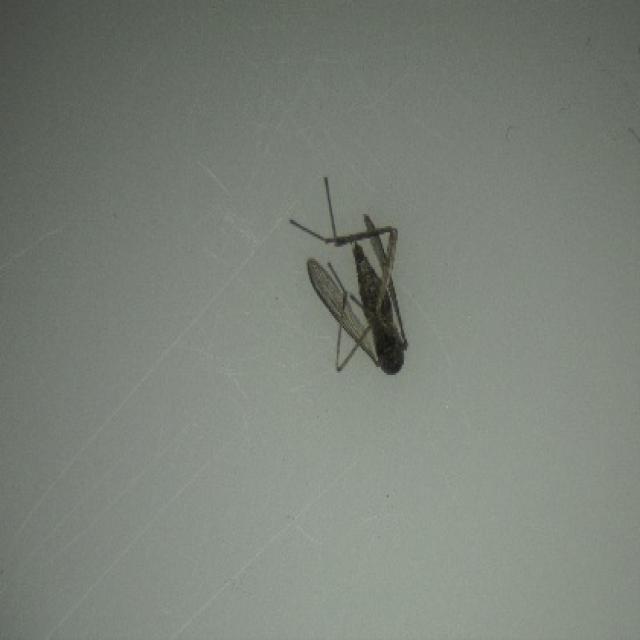
Species: culex_tritaeniorhynchus